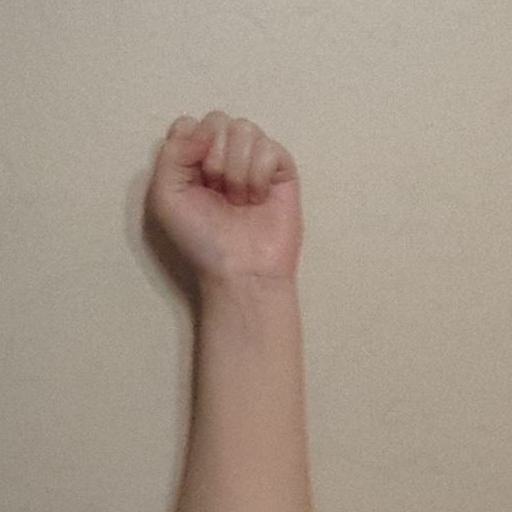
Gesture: fist